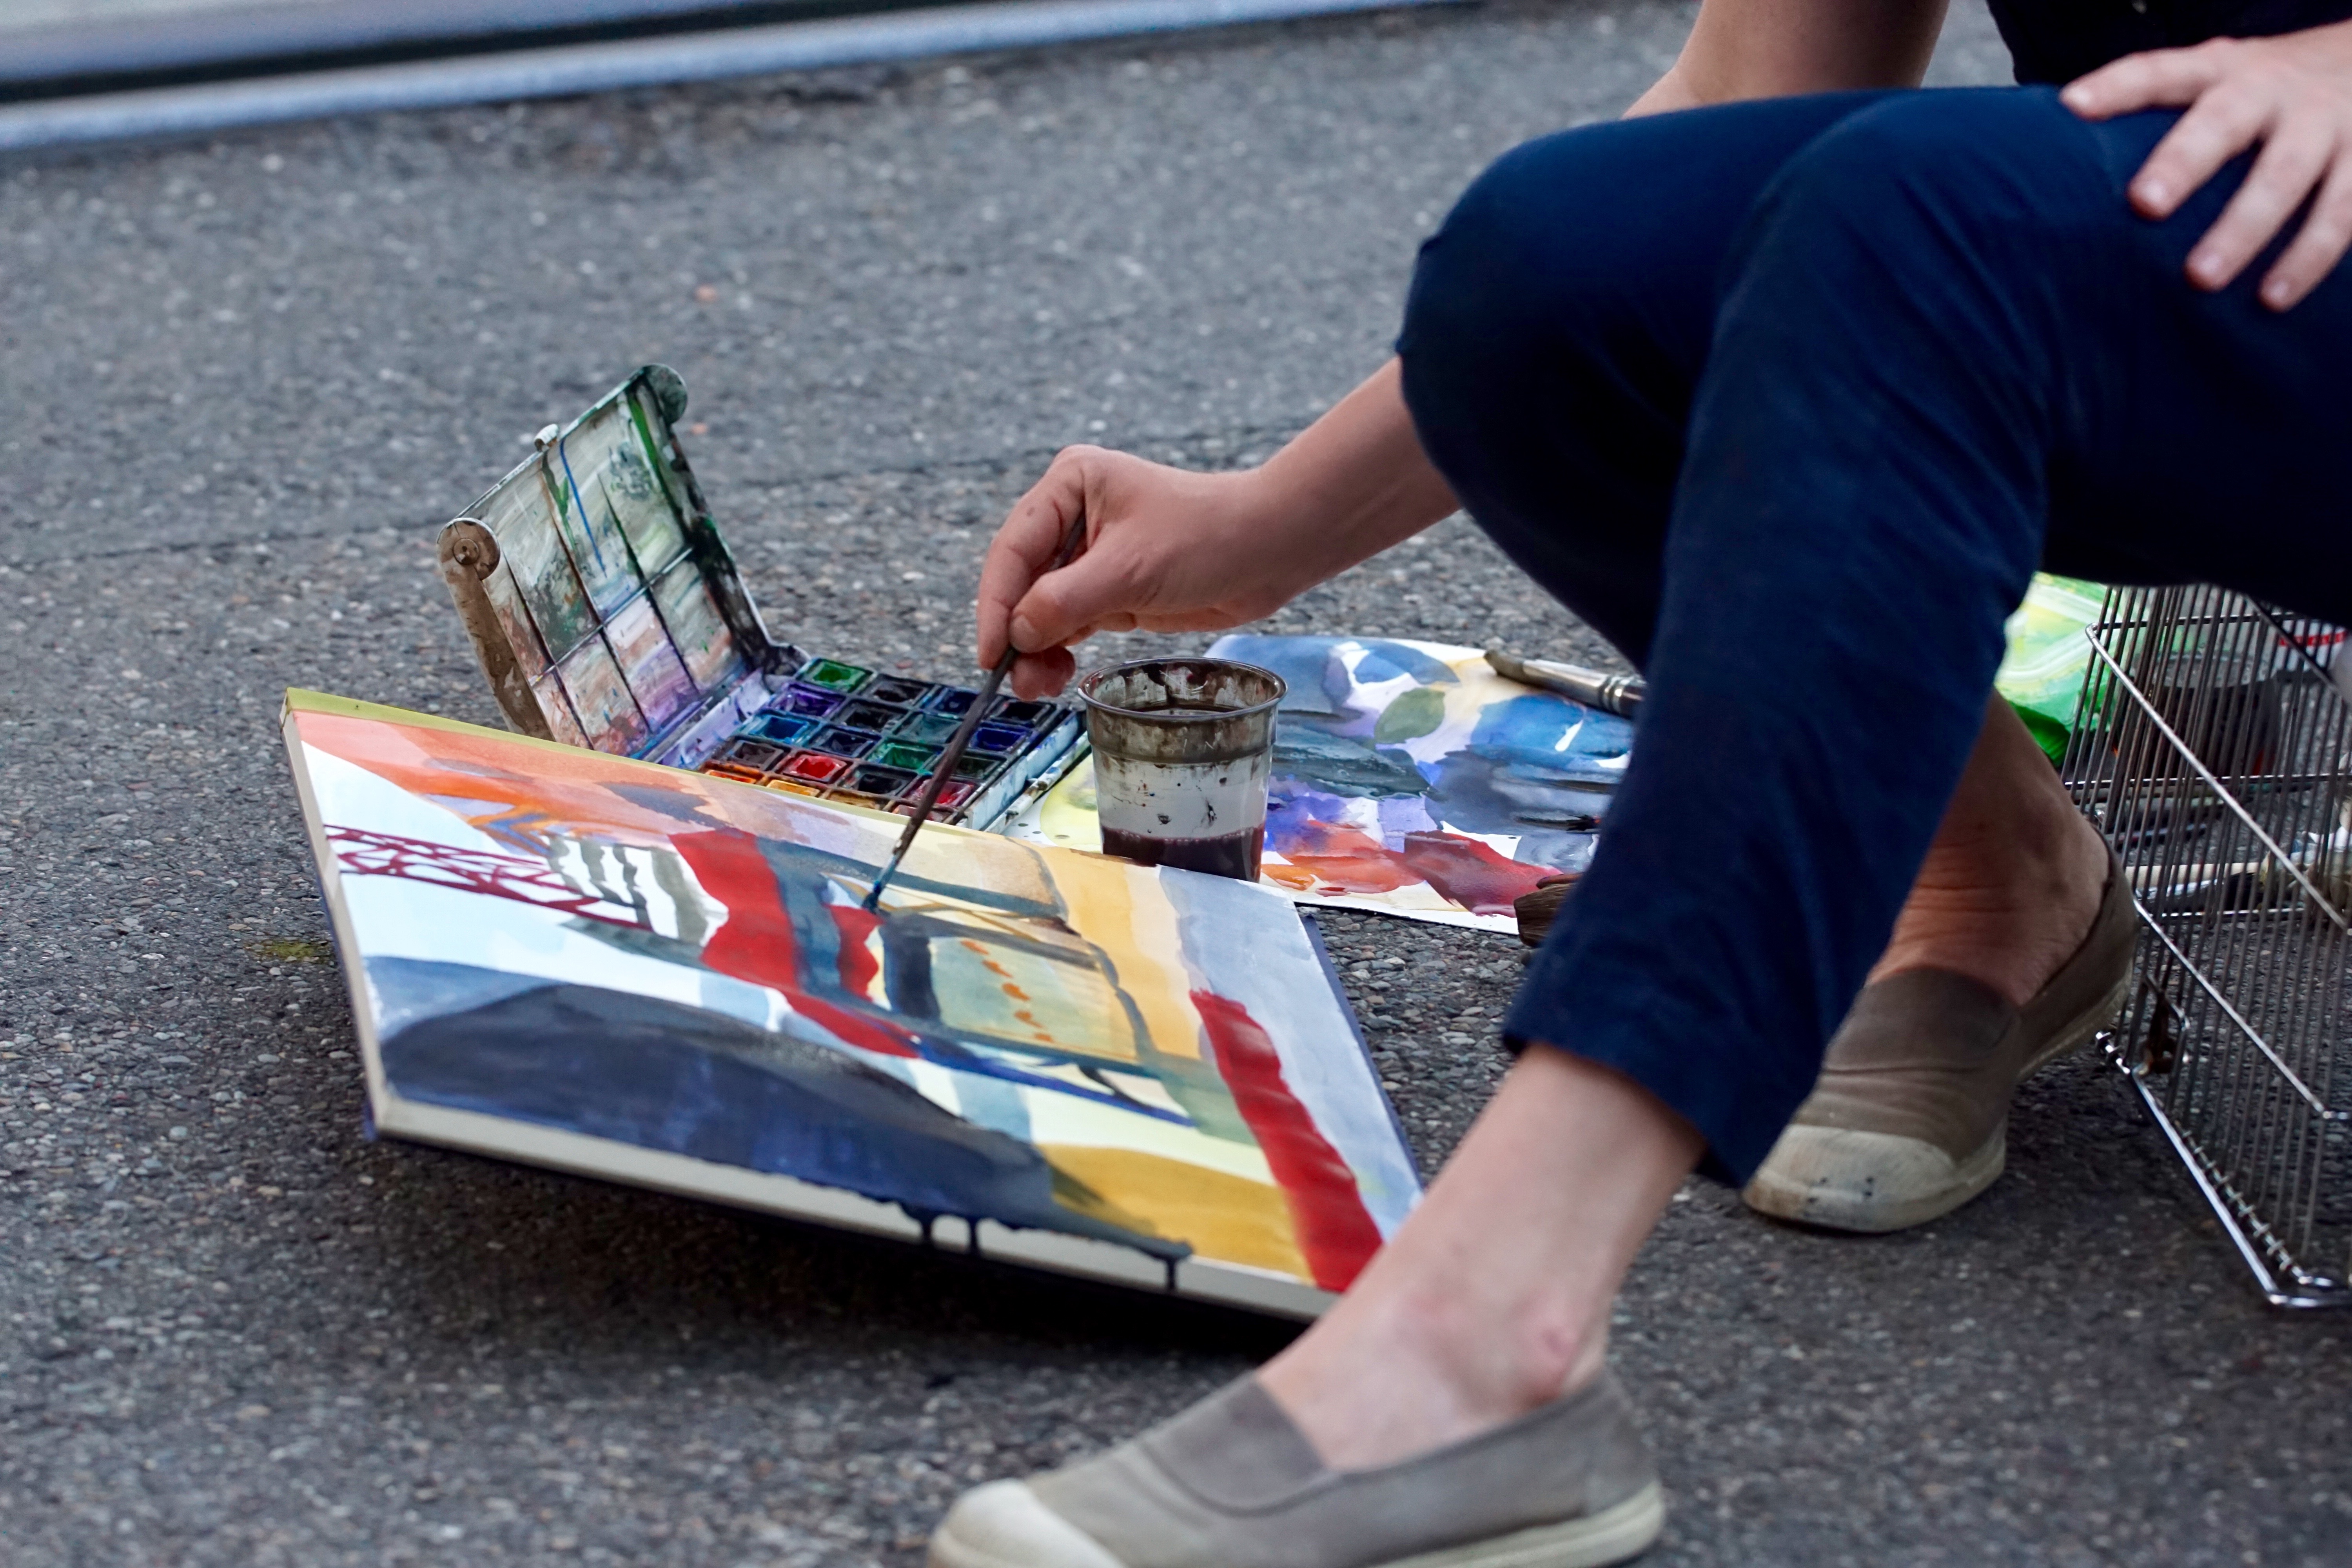
woman, road, brush, female, race, art, painter, footwear, paint image